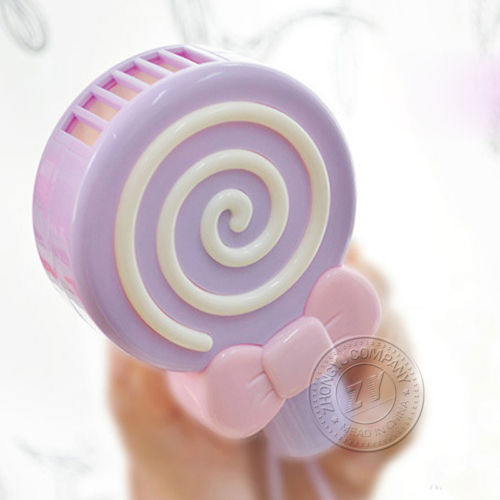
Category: fan